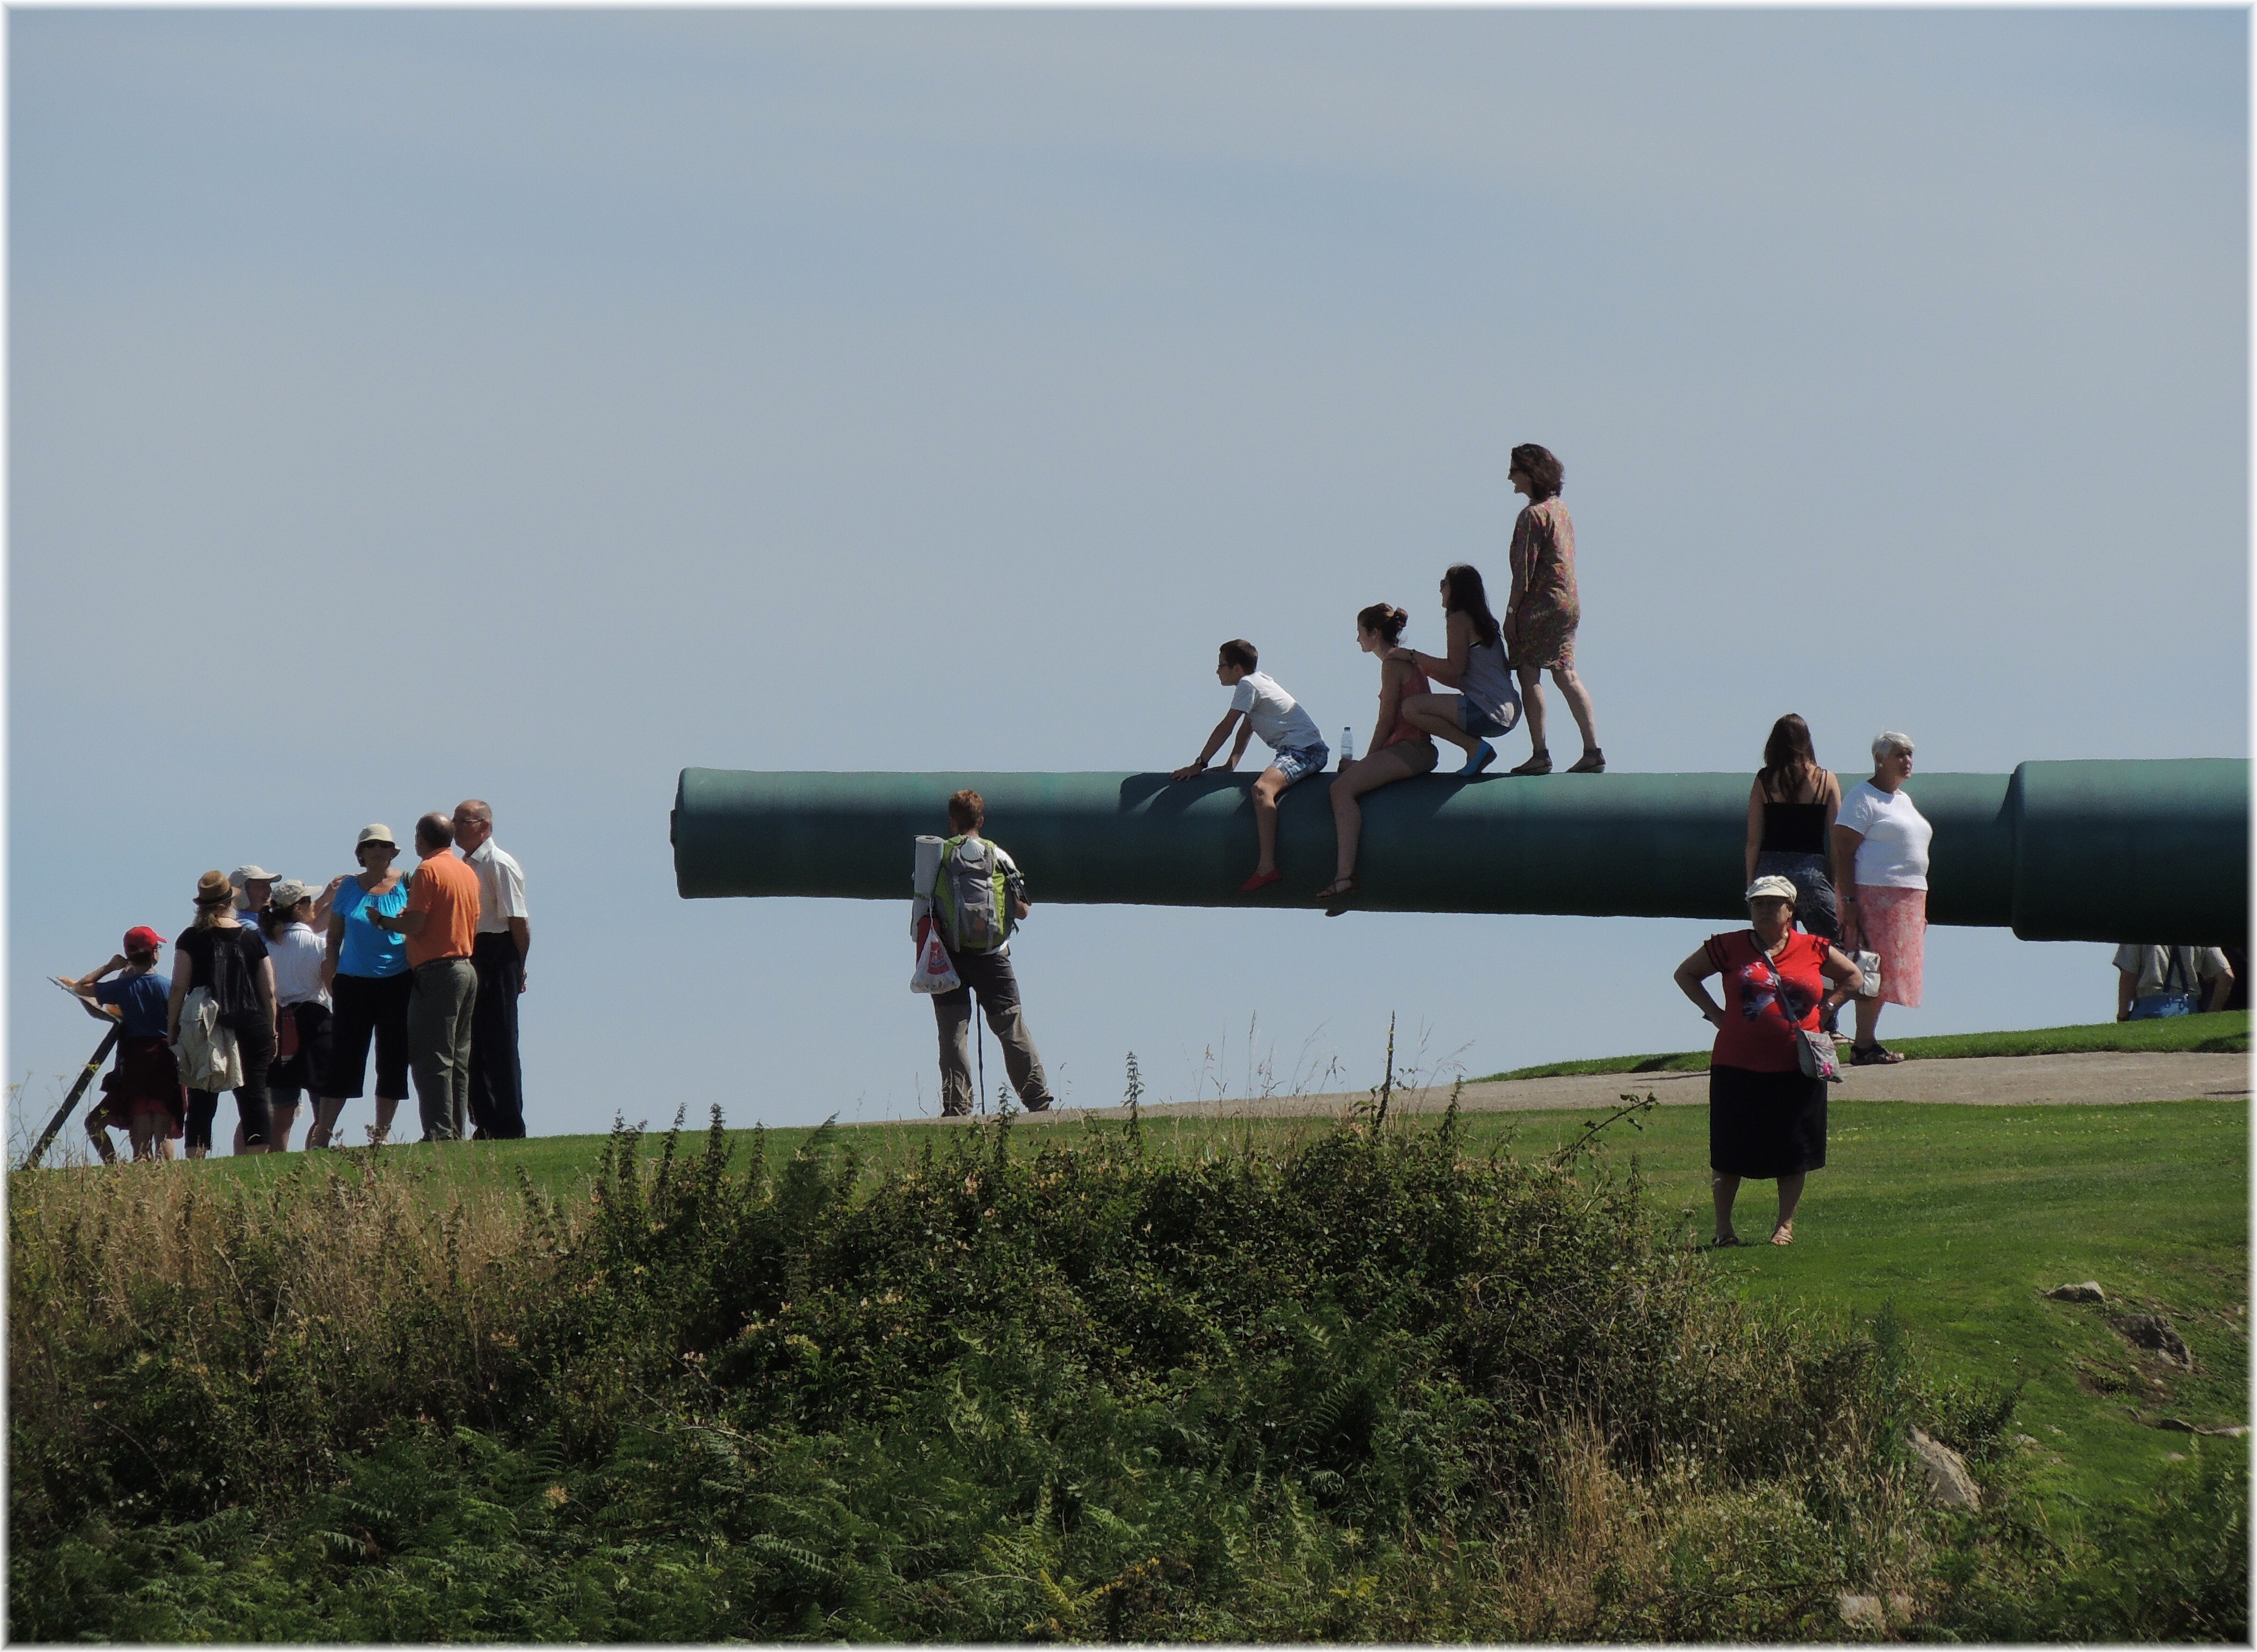
people, spain, espagne, europa, gente, galicia, militar, canons, presentation, espana, screenshot, armas, personas, galiza, xente, corunna, galice, armamento, montesanpedro, recreaccion, soldados, militares, lacoruna, acoru a, coru a, ca ones, europr